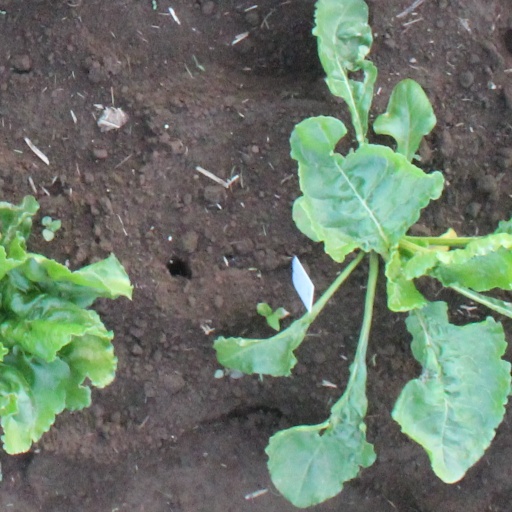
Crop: sugar beet